Gallipoli (miniseries)

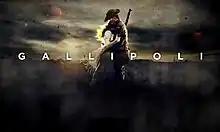
Title card

Gallipoli is a seven-part Australian television drama miniseries that was telecast on the Nine Network from 9 February 2015, the 100th anniversary of the Gallipoli Campaign. It is adapted from the best-selling book "Gallipoli" by Les Carlyon, and produced by Endemol Australia.